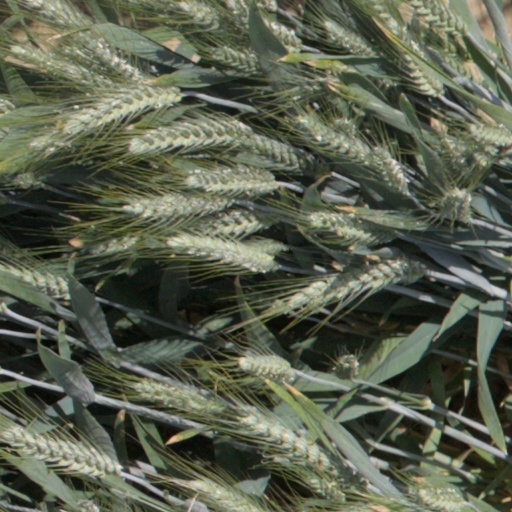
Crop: wheat